Semyon Bychkov (conductor)

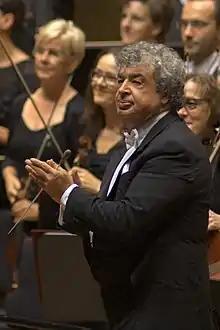
Semyon Bychkov during a performance

Semyon Mayevich Bychkov (born November 30, 1952) is a Soviet-born American conductor. He is the chief conductor and artistic director of the Czech Philharmonic.